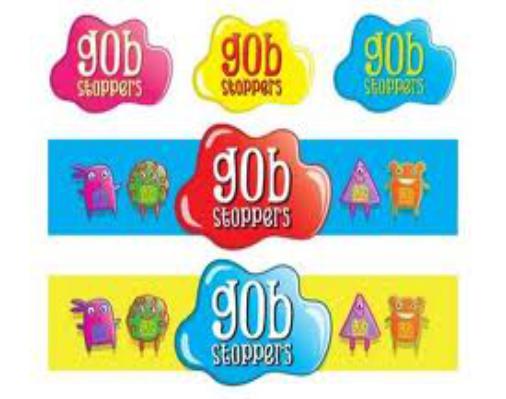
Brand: Gobstoppers
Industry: Food